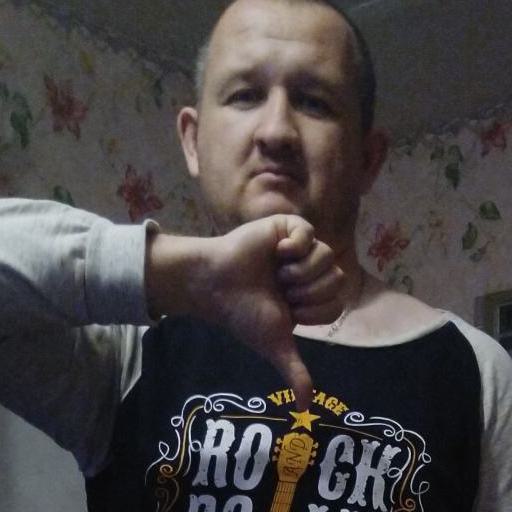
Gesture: dislike